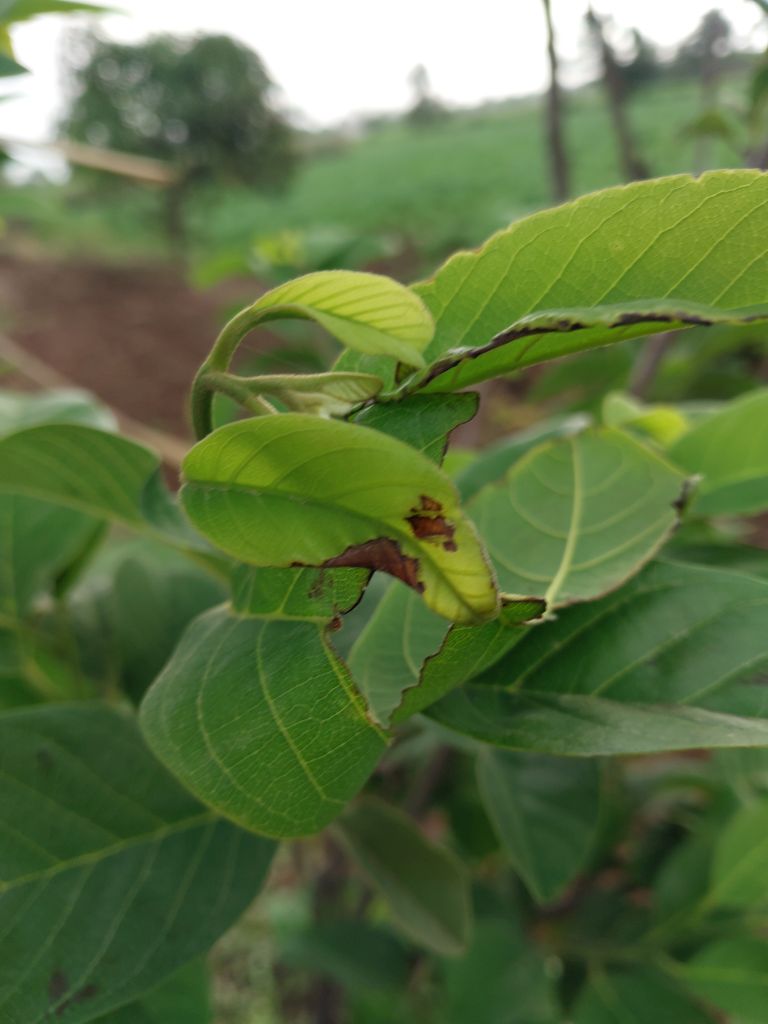
Disease label: Leaf spot on Leaves